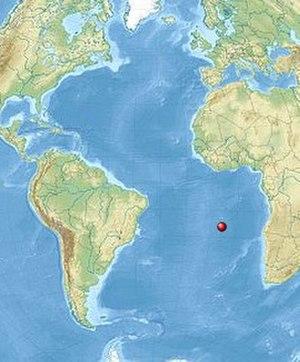
Géolocalisation de l'île Sainte-Hélène (WikiPédia)
L'exil de Napoléon Iᵉʳ à Sainte-Hélène se réfère aux six dernières années de la vie de l'empereur déchu, à la suite de sa seconde abdication en 1815 au terme des Cent Jours qui se termina par sa défaite militaire pendant la bataille de Waterloo.